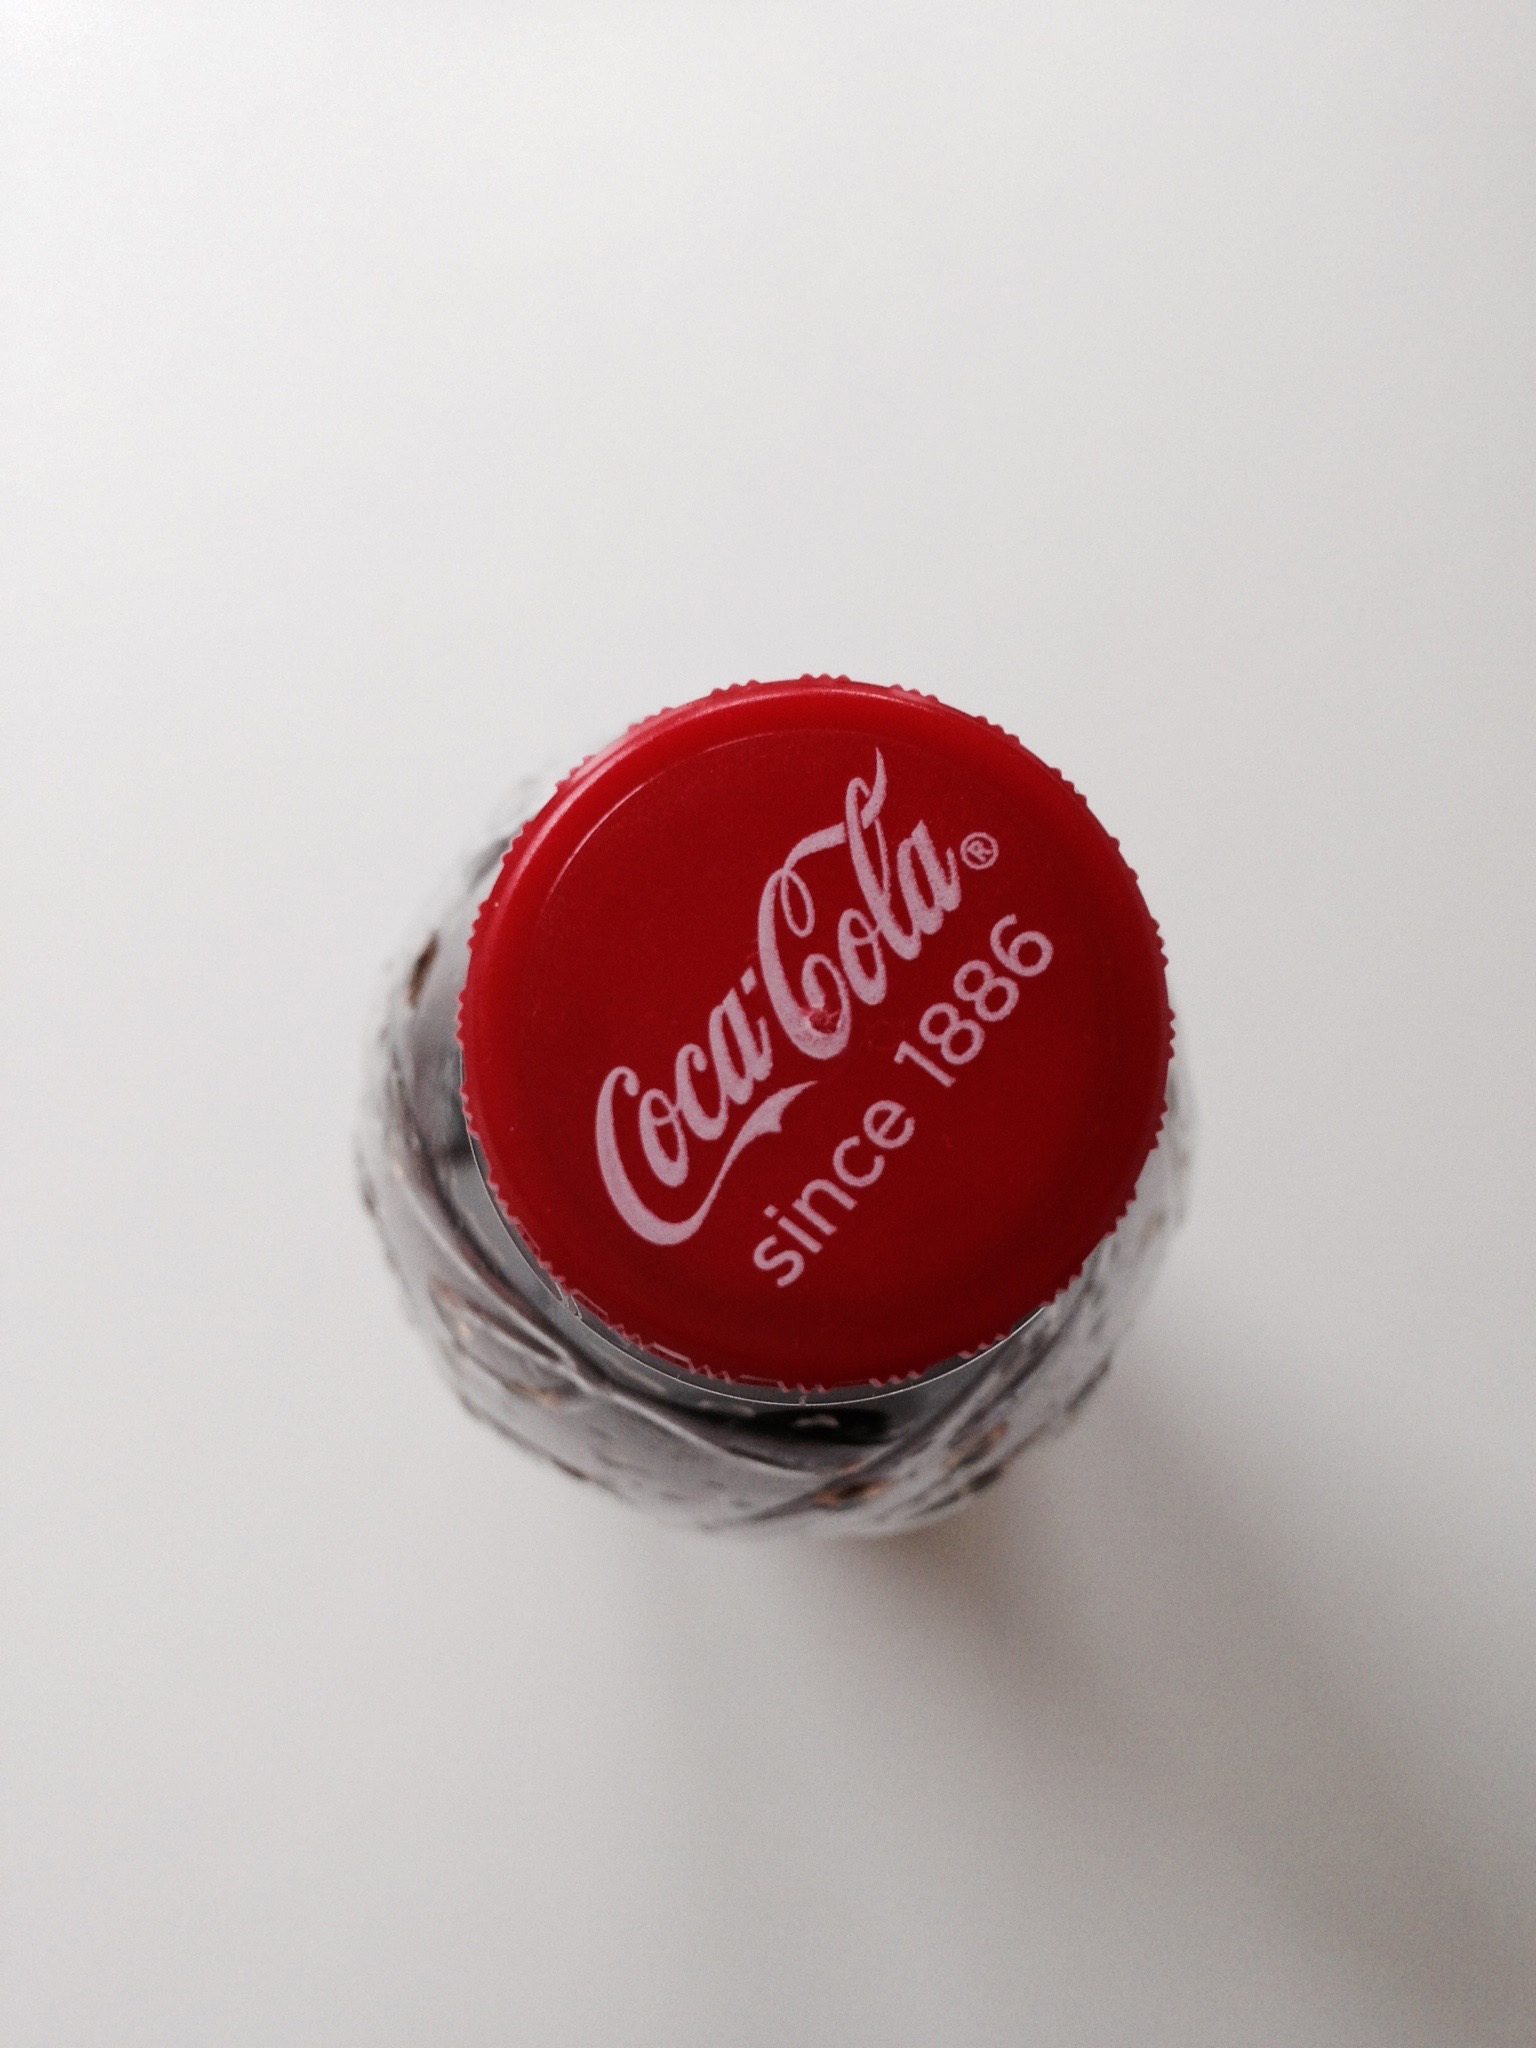
food, red, produce, drink, lip, coca cola, cola, flavor, soft drink, carbonated soft drinks